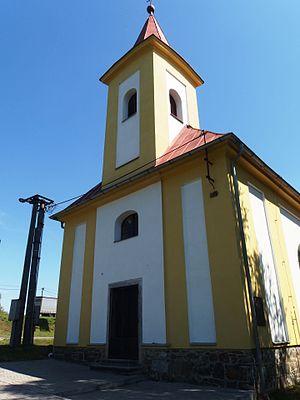
Polom est une commune du district de Přerov, dans la région d'Olomouc, en République tchèque. Sa population s'élevait à 261 habitants en 2018.